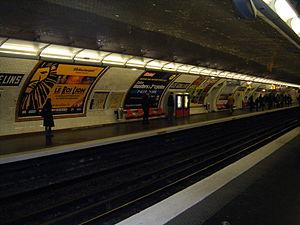
La liste des stations du métro de Paris propose un aperçu des stations actuellement en service, fermées ou autres, du métro de Paris, en France. Le métro a ouvert en 1900 et comprend 302 stations et 383 points d'arrêt, depuis le 23 mars 2013. Les stations fermées ne sont pas comptées dans le total.